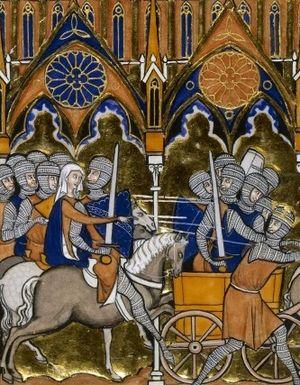
Débora, l'un des Juges d'Israël, envoie Barac au combat contre les Cananéens (cf le Livre des Juges, chapitre 4). Miniature extraite du Psautier de saint Louis.
Barac, Baraq ou Barak, est un personnage du livre des Juges.